Haitians in the Dominican Republic

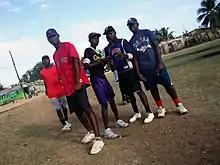
Boys from a Batey in the Province of San Pedro de Macorís

According to the president of the Confederation of Professional Baseball of the Caribbean (CBPC), Juan Francisco Puello Herrera, The inability to obtain identification documents, often result in some of these athletes not being signed by professional teams. Many players have come from the bateyes of the provinces of San Pedro de Macoris, La Romana, Haina, Nizao, Boca Chica and Barahona. Their origins are often kept hidden for either fear of discrimination or to alter birth records to appear younger, which is a common practice in general in the Dominican Republic. Some choose to not keep their surname of origin, in order not to be so easily recognized.